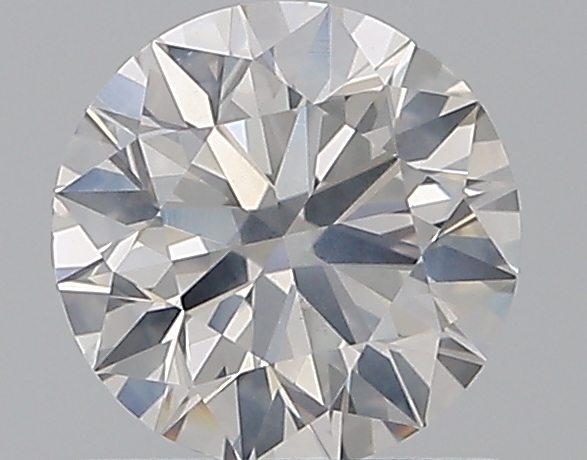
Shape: round
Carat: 0.8
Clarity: SI2
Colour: E
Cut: EX
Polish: EX
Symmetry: EX
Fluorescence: N
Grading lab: GIA
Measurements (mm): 5.9 x 5.94 x 3.67